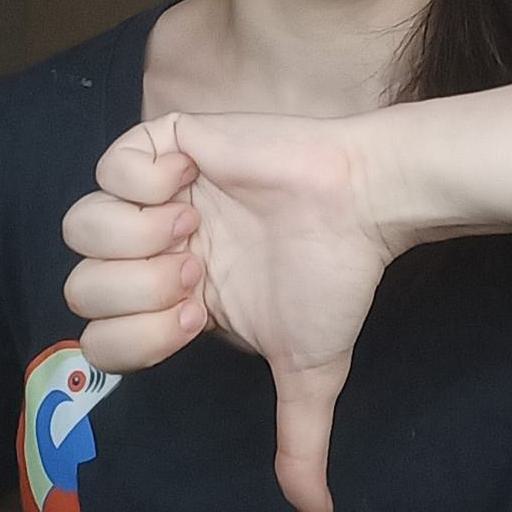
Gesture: dislike